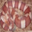
Label: snake